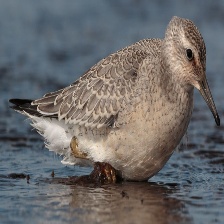
Species: RED KNOT
Scientific name: CALIDRIS CANUTUS
ImageNet parent category: red-backed_sandpiper